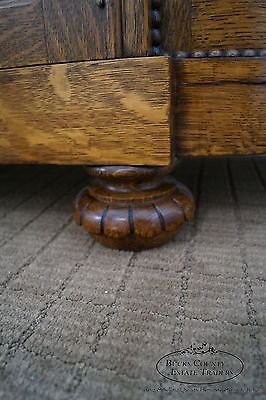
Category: cabinet